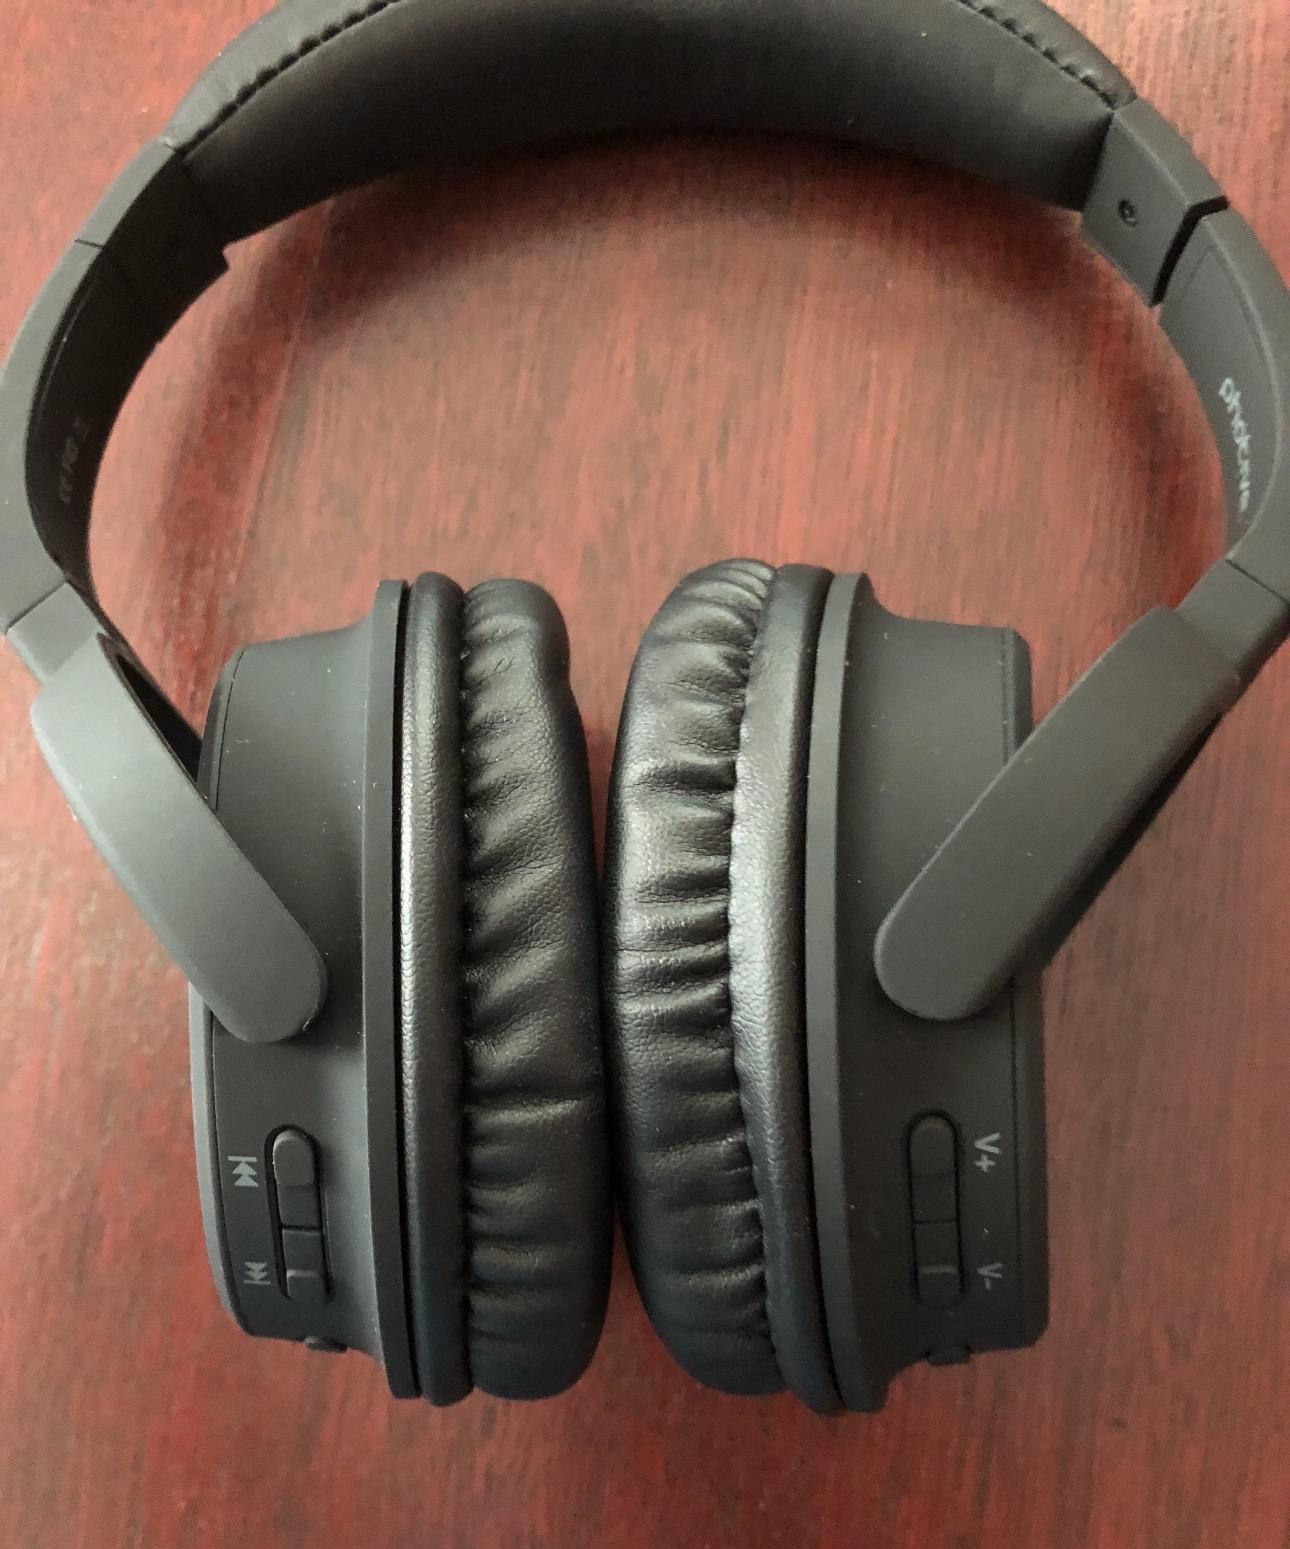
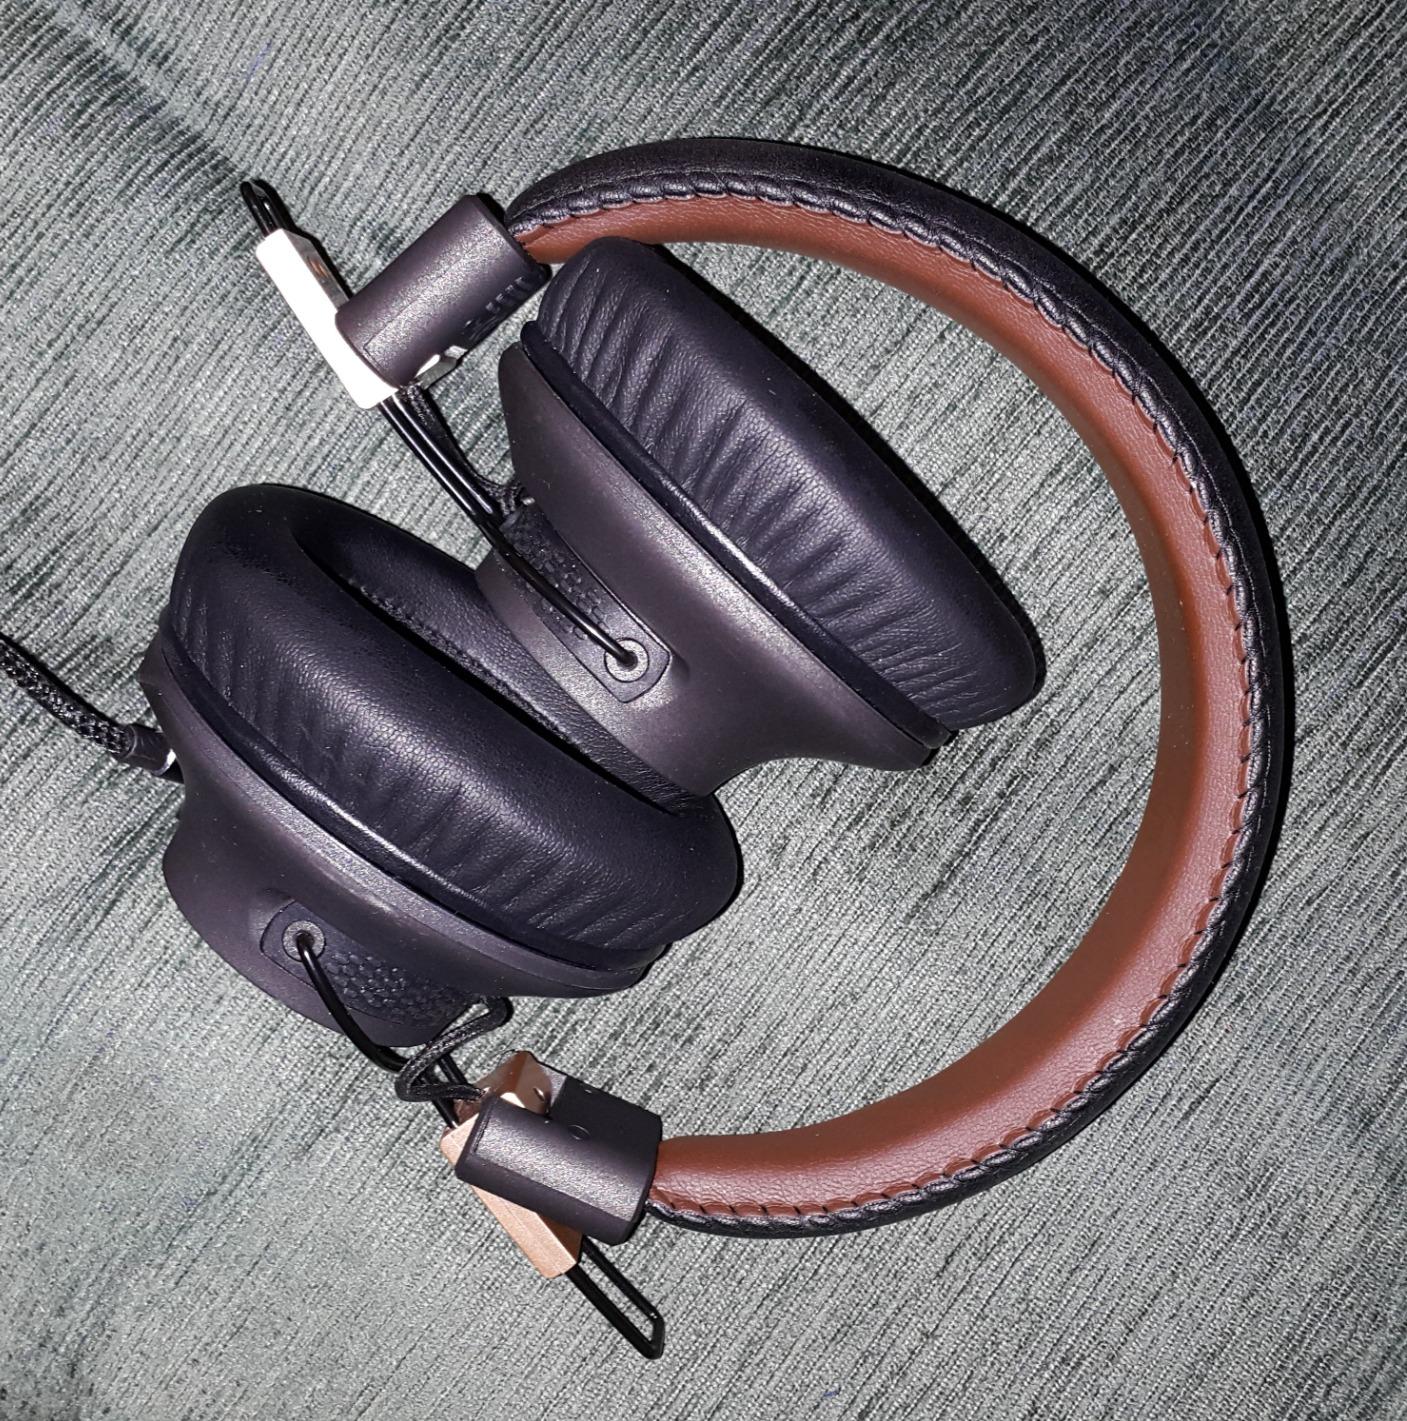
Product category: headphones
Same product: no